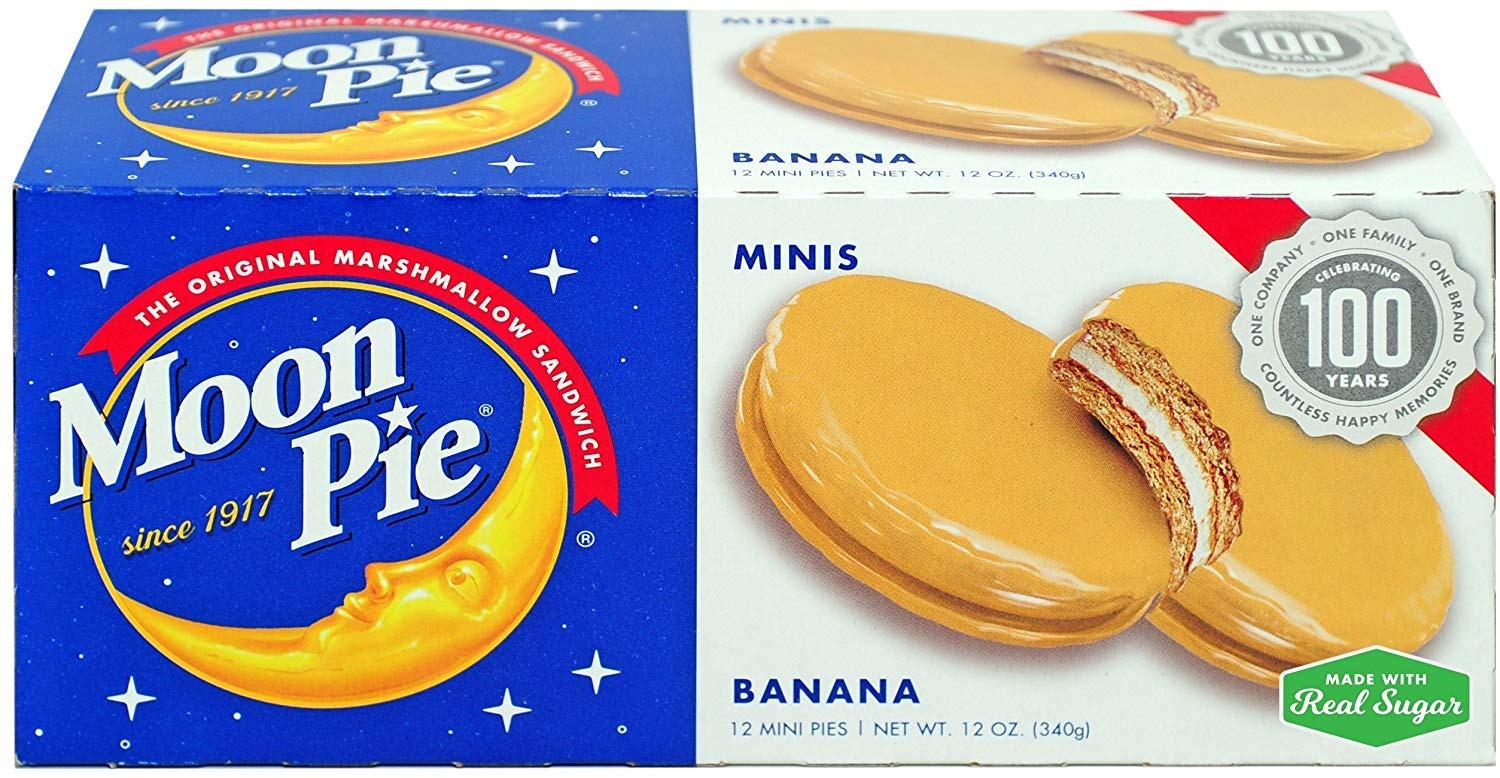
Item Name: MoonPie Mini Marshmallow Sandwich Small Icing Dipped Graham Cracker & Marshmallow Snack 12 Count, Banana, 96 Oz (Pack of 8)
Bullet Point 1: MoonPie Minis are made with a marshmallow sandwiched between two crisp graham crackers and then dipped in a delicious coating of Banana icing to create the ultimate vanilla marshmallow pie.
Bullet Point 2: MoonPie Minis bulk snack assortment contains 8 boxes of moonpies, each box containing 12 individually wrapped MoonPie Mini sandwiches, for 96 Minis total. This value pack is great for the family, group, fundraiser, or just for a healthy appetites.
Bullet Point 3: At just 110 calories, MoonPie Minis can be enjoyed as a snack, packed as a lunch time dessert, or even warmed up for an extra special treat. Better than a cookie or basic snack foods, MoonPie has out of this world taste for kids and adults.
Bullet Point 4: Every Banana covered MoonPie Dessert is baked from scratch at the Chattanooga bakery using natural ingredients including using real sugar and no artificial flavors or artificial colors. Each package is dated to ensure fresh baked taste and quality.
Bullet Point 5: The original marshmallow sandwich since 1917, moonpies have been proudly baked at the Chattanooga bakery for over 100 years. A Kentucky coal Miner asked for a tasty treat as big as the moon, and our Bakery has been satisfying hungry appetites ever since.
Value: 96.0
Unit: Ounce

Price: 6.1